Adelaide of Metz

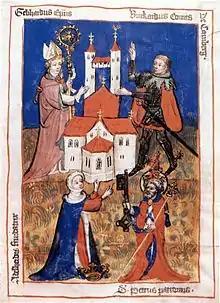
Adelheid (bottom left) at the founding of the Öhringer Canon in 1037 (representation from circa 1420)

Adelaide was born in 970 in Eguisheim. She was a member of the Matfriding dynasty, descending from Matfrid. Her parents are unknown but she was a sister of Adalbert and Gerhard. She married Henry of Speyer, a German count and member of the Salian dynasty. They had two children, Judith of Speyer and Conrad II, Holy Roman Emperor. After her husband's death, she married a Frankish count from the Babenberg dynasty and had another son, Gebhard III, Bishop of Regensburg. In 1037 she founded the Collegiate Church in Öhringen.